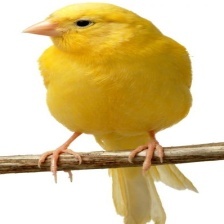
Species: CANARY
Scientific name: SERINUS CANARIA DOMESTICA